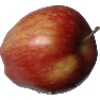
Label: Apple Red 1